Henry Bérenger

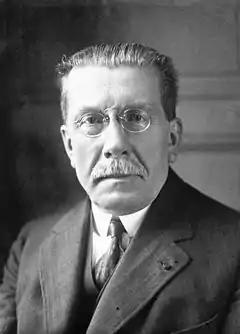
Bérenger in 1925

Henry Bérenger (22 April 1867 – 18 May 1952) was a French writer and politician who was an influential Senator from 1912 until 1945, sitting on committees on Finance and Foreign Affairs. He was France's ambassador to the United States from 1926 to 1927.